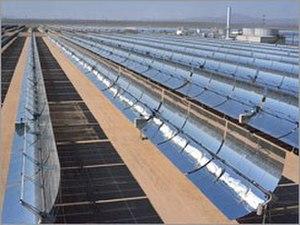
Une centrale électrique est un site industriel destiné à la production d'électricité. Les centrales électriques alimentent en électricité, au moyen du réseau électrique, les consommateurs, particuliers ou industriels éloignés de la centrale. La production d'électricité y est assurée par la conversion en énergie électrique d'une énergie primaire qui peut être soit mécanique, soit chimique, soit nucléaire, soit solaire.
Desertec est un projet éco-énergétique de grande envergure qui prévoit l'exploitation du potentiel énergétique des déserts d'Afrique du Nord et du Moyen-Orient afin d'approvisionner durablement les régions avoisinantes en électricité verte. Le concept Desertec fut développé à l’origine par la « Coopération transméditerranéenne pour l'énergie renouvelable ». La Fondation Desertec voit le jour en 2003 sous les auspices du Club de Rome et du Centre national de recherche sur l'énergie en Jordanie. Les « pendants » industriels de la fondation sont respectivement la Dii GmbH et MedGrid, lesquels visent à promouvoir l'implantation du concept Desertec dans la région EU-MENA. Quant à l'organisation Sahara Green, elle continue à promouvoir toutes les initiatives qui visent à exploiter le soleil des déserts pour les reverdir.
L’énergie durable est l’énergie capable de répondre aux besoins du moment présent sans compromettre la capacité des générations futures à répondre à leurs propres besoins. Dans les sources d’énergie durable, on classe habituellement toutes les sources d’énergie renouvelable, comme l’hydroélectricité, l’énergie solaire, l’énergie éolienne, l’énergie des vagues, l’énergie géothermique, l’énergie issue de la biomasse ou encore l’énergie marémotrice. Il est également d'usage d’y inclure les technologies permettant d’améliorer l’efficacité énergétique.
La centrale électrique mixte de Hassi R'mel est une centrale électrique hybride algérienne, la première de ce type. Construite près de Hassi R'Mel, elle a été inaugurée le 15 juillet 2011.